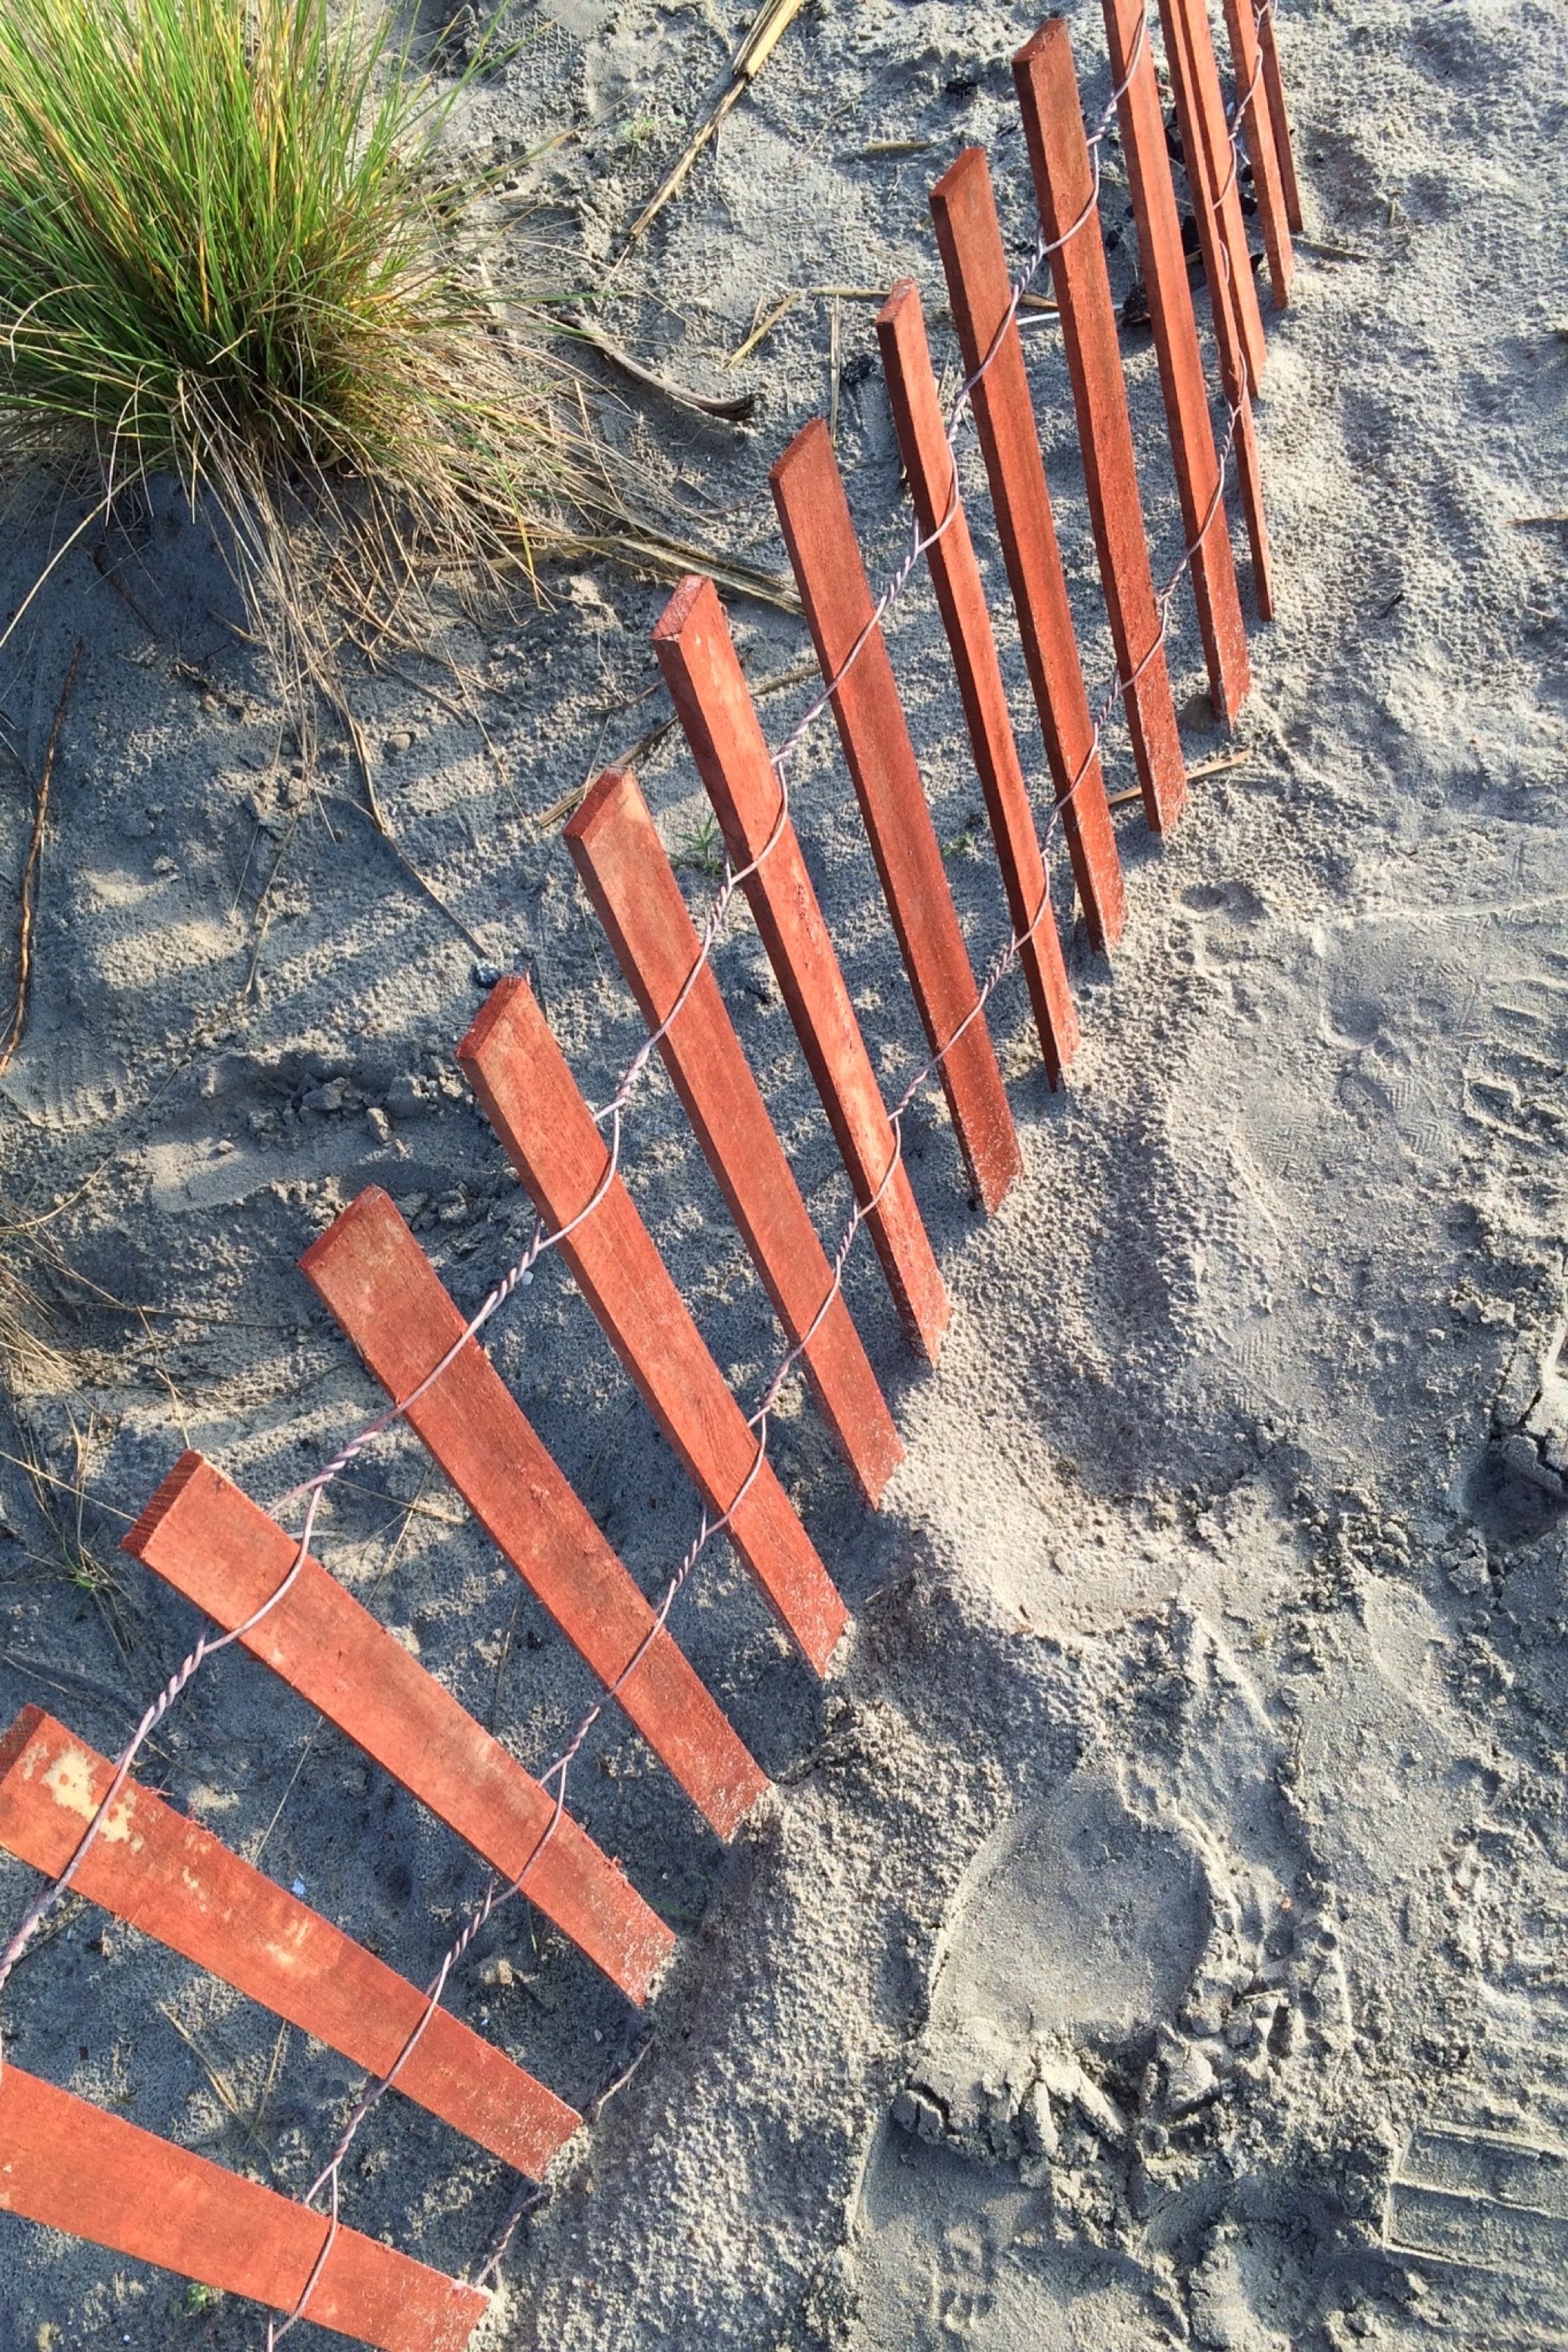
beach, sea, coast, water, outdoor, sand, ocean, wood, shore, wall, asphalt, walkway, vacation, travel, line, soil, resort, road surface